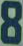
Number: 8